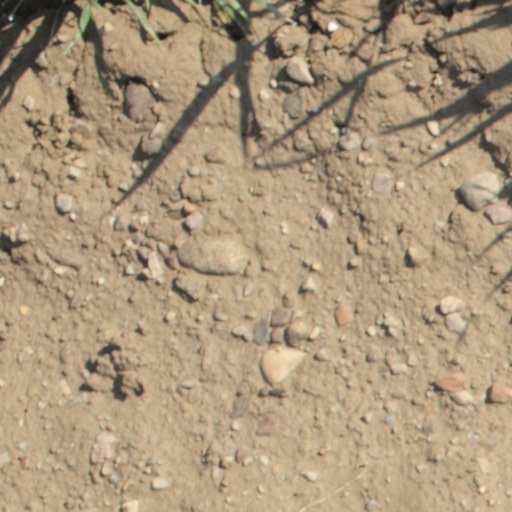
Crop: wheat